Jonathan Franzen

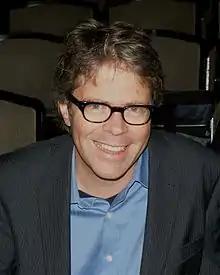
Franzen at the 2010 National Book Critics Circle awards

In 1996, while still working on "The Corrections", Franzen published a literary manifesto in "Harper's Magazine" entitled "Perchance to Dream". Referencing manifestos written by Philip Roth and Tom Wolfe, among others, Franzen grappled with the novelist's role in an advanced media culture which seemed to no longer need the novel. In the end, Franzen rejects the goal of writing a great social novel about issues and ideas, in favor of focusing on the internal lives of characters and their emotions. Given the huge success of "The Corrections", this essay offers a prescient look into Franzen's goals as both a literary and commercially minded author.